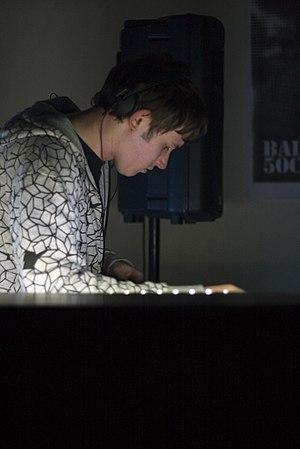
Ross Birchard, dont le nom de scène est Hudson Mohawke, né le 11 février 1986, est un DJ producteur écossais de musique électronique de Glasgow. Il est affilié au collectif LuckyMe. Son premier album Butter sort en octobre 2009. Mohawke fait partie du duo de DJ de trap, TNGHT, avec le DJ canadien Lunice.